Grotrian (crater)

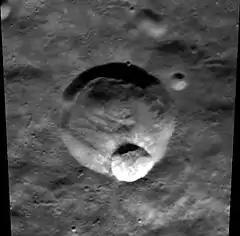
Clementine mosaic

Grotrian is a lunar impact crater that is located on the southern hemisphere on the far side of the Moon. It lies to the north of the huge walled plain Schrödinger, within the radius of that formation's outer blanket of ejecta. The long Vallis Planck formation begins just to the north of Grotrian, and continues to the north-northwest towards Pikel'ner.